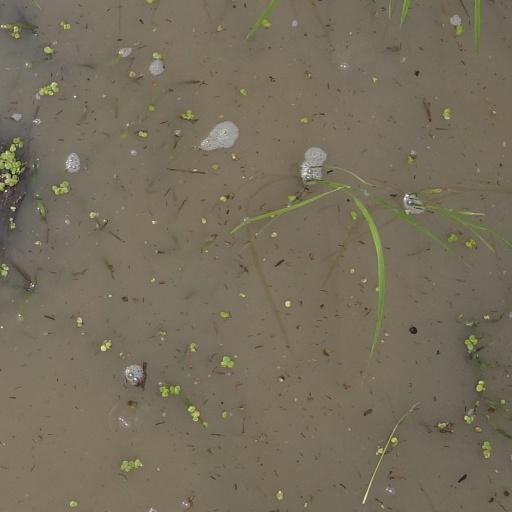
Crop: rice